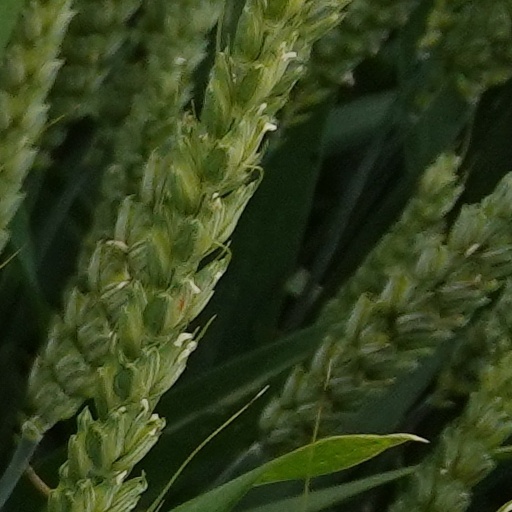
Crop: wheat